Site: brandenburg
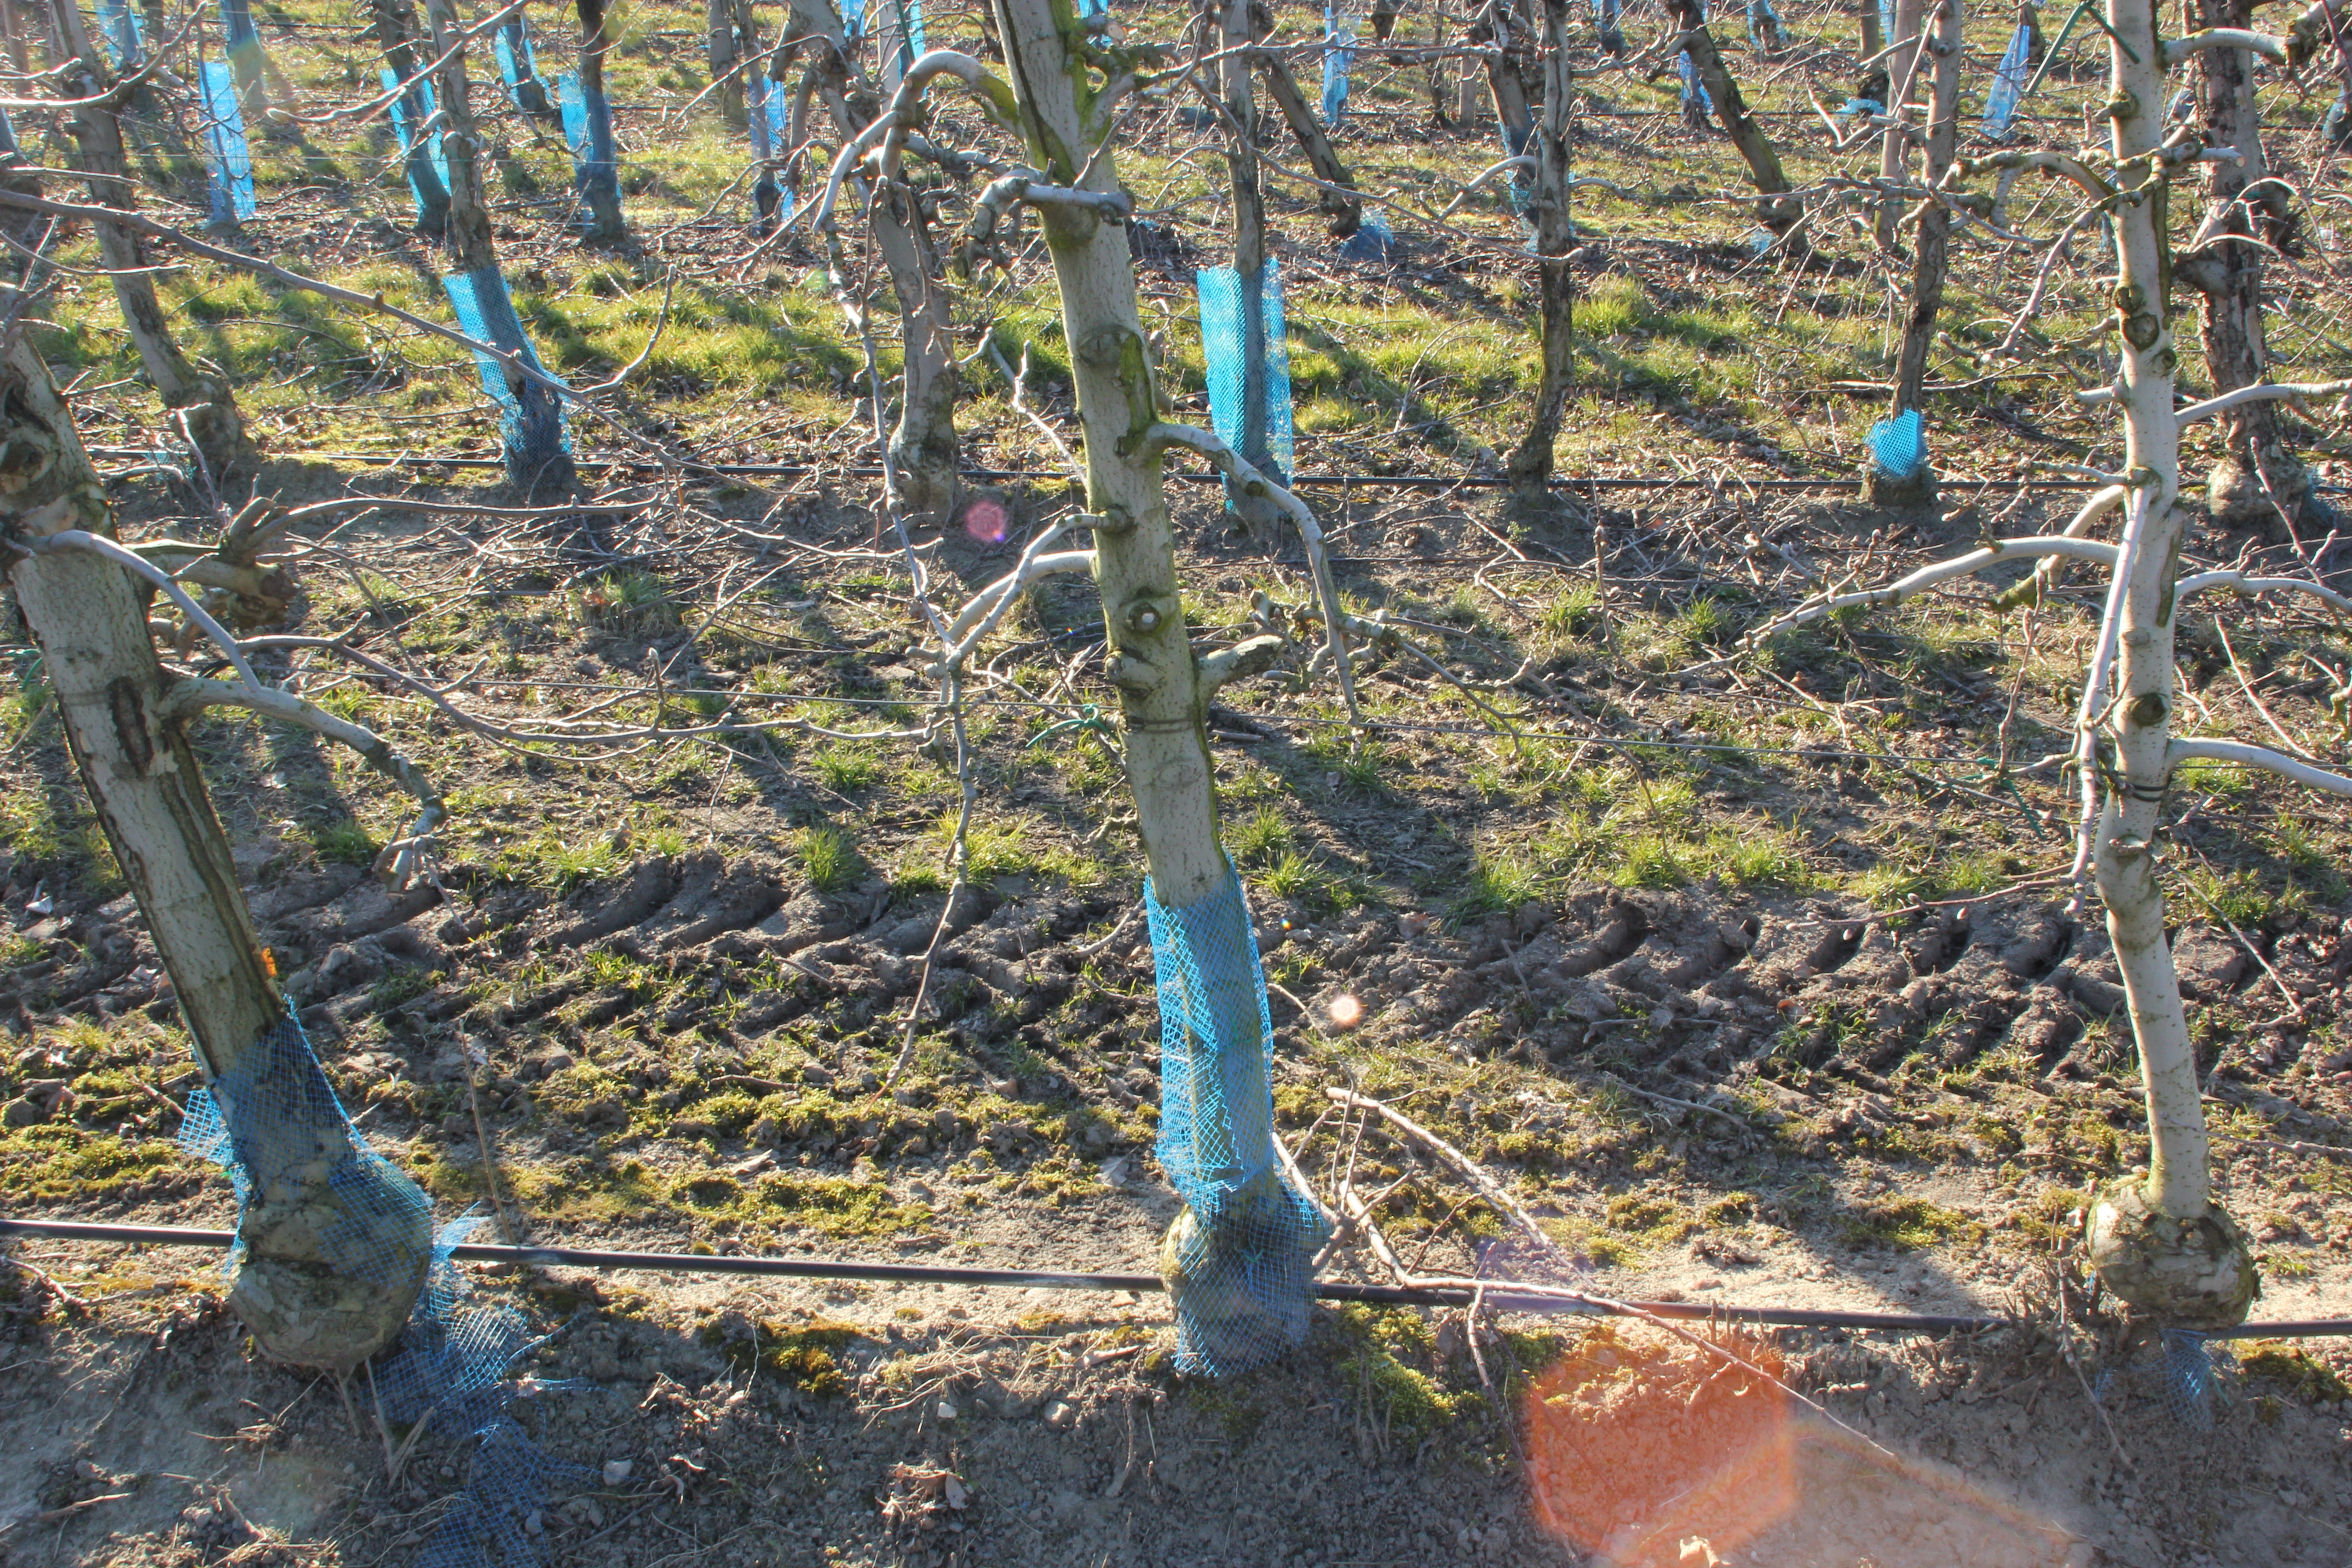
Growth stage (BBCH 03): Bud development